Fokker E.I

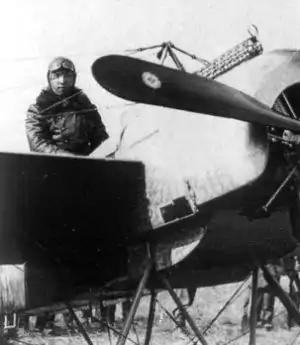
Max Immelmann of "Feldflieger Abteilung 62" in the cockpit of his Fokker E.I., bearing IdFlieg serial "E.13/15"

The Fokker E.I was the first fighter aircraft to enter service with the Fliegertruppe of the Deutsches Heer in World War I. Its arrival at the front in mid-1915 marked the start of a period known as the "Fokker Scourge" during which the E.I and its successors achieved a measure of air superiority over the Western Front.